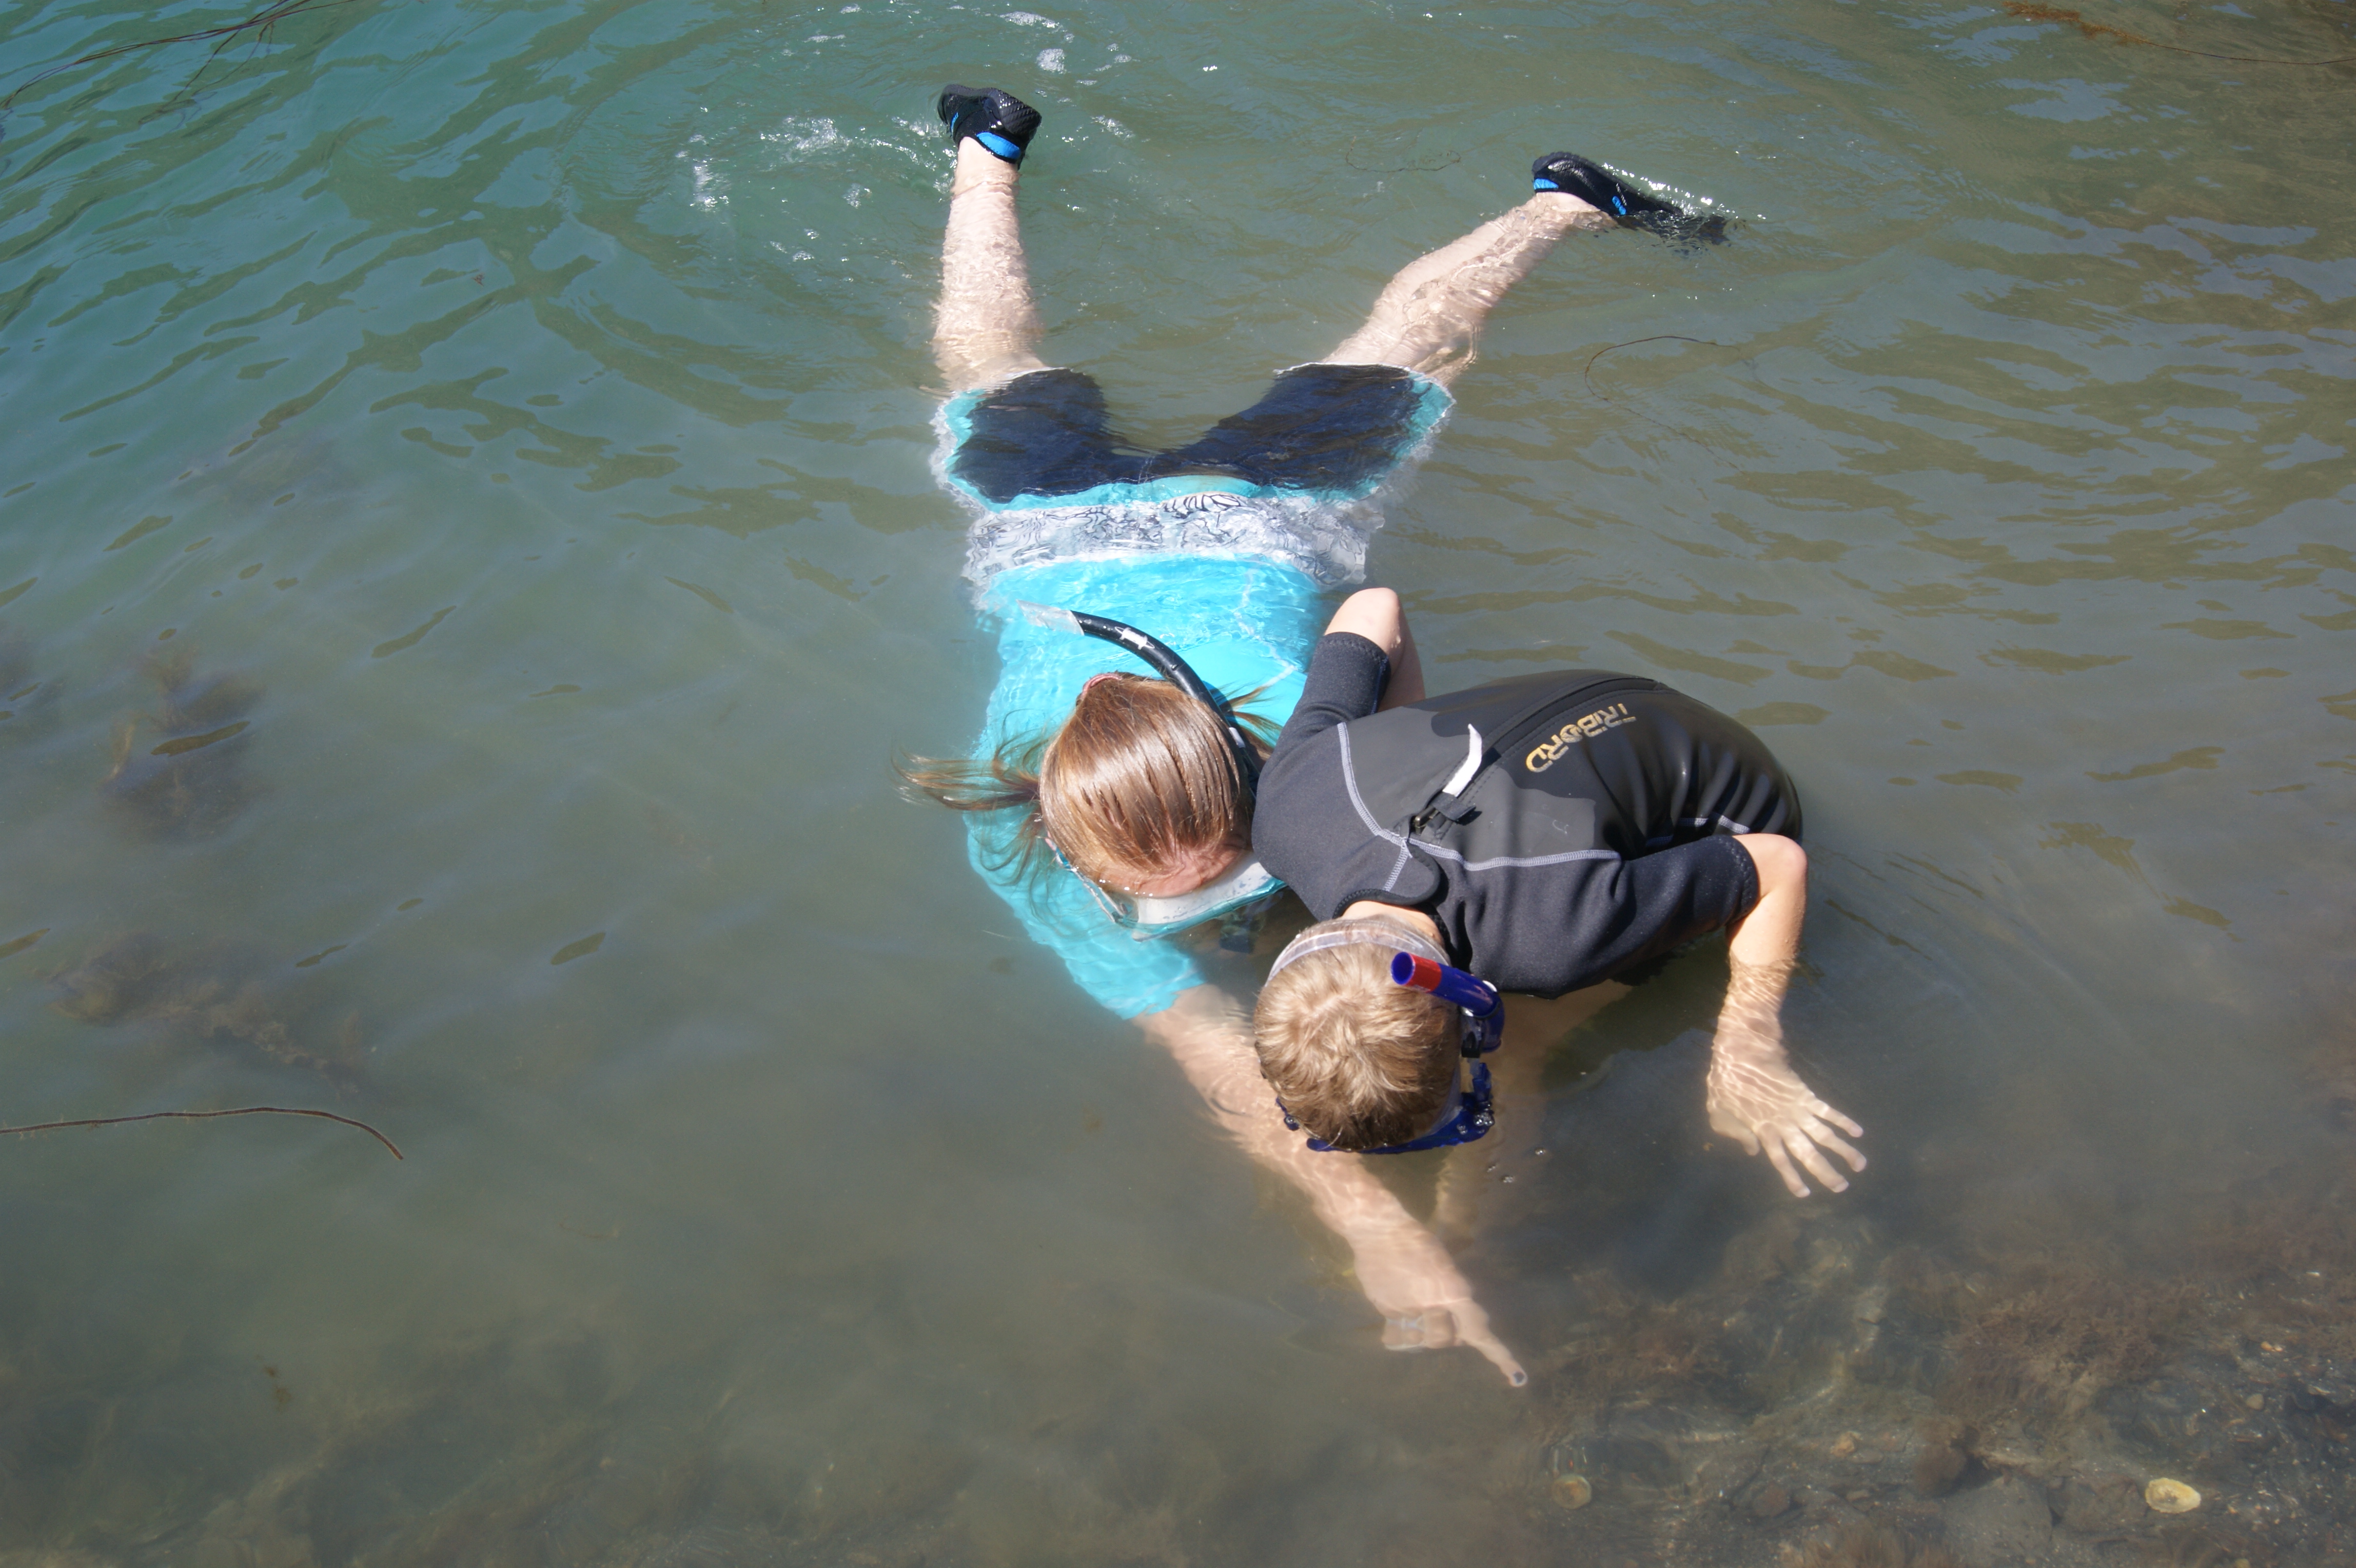
sea, water, jumping, extreme sport, swimming, sports